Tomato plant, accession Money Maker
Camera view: horizontal (90 deg, fisheye); turntable rotation: 90 degrees
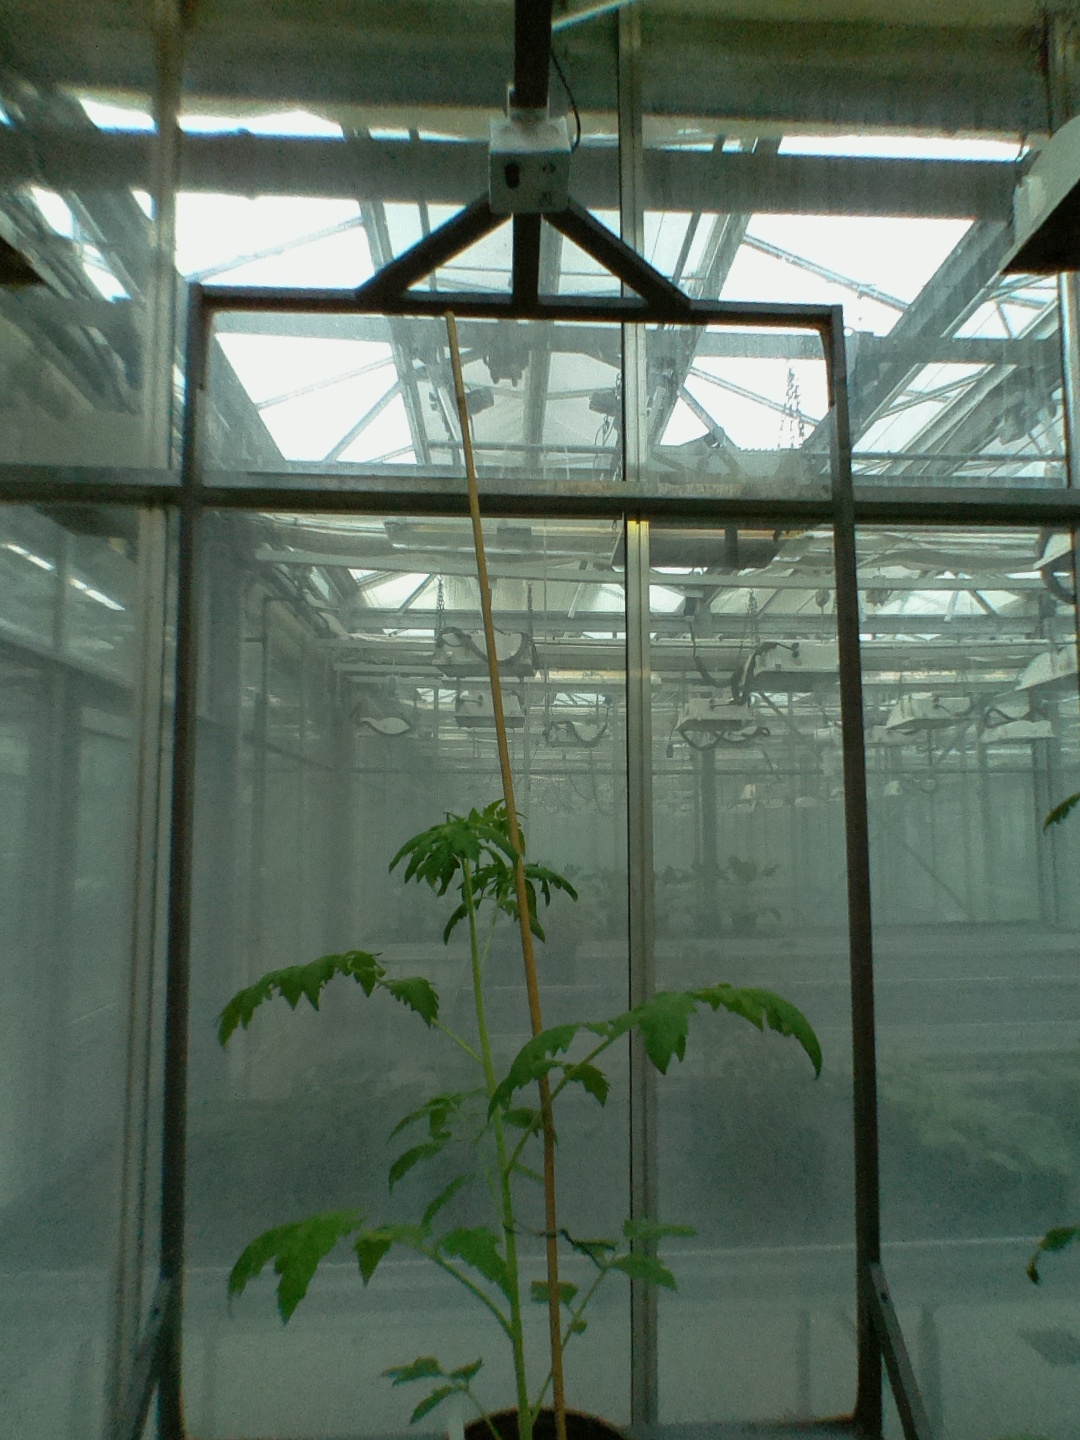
BBCH growth stage 14: 8 of true leaves visible